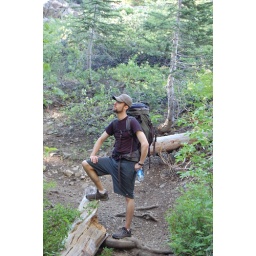
Mountain Man (soon to be seen in the new Bounty paper towel ads)